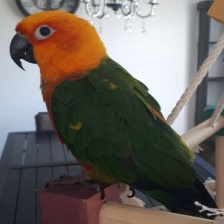
Species: JANDAYA PARAKEET
Scientific name: ARATINGA JANDAYA